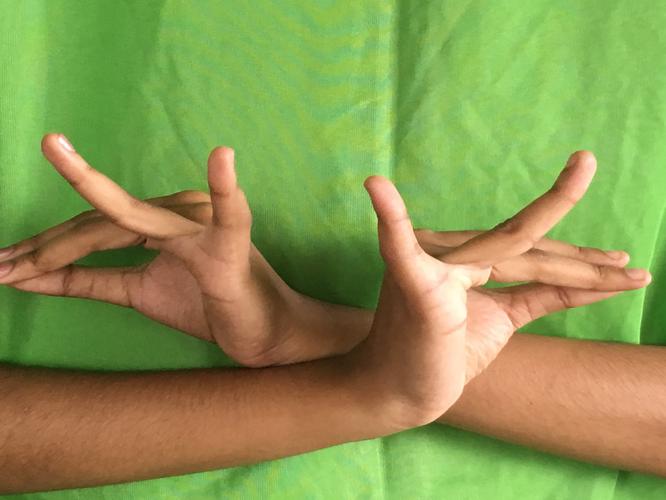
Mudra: Katakavardhana
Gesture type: double_hand